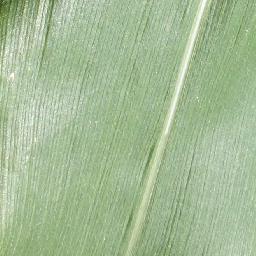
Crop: corn
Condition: (maize)_healthy